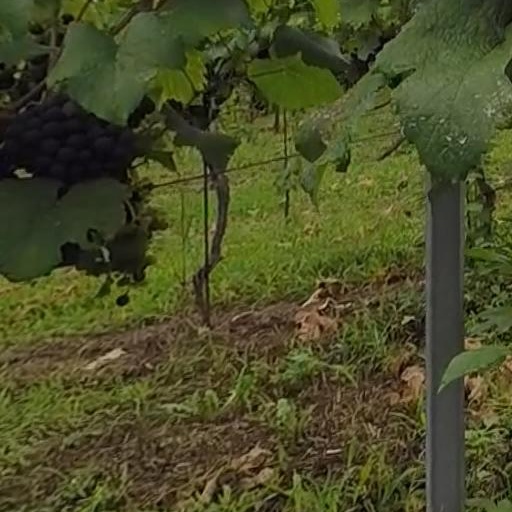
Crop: grape